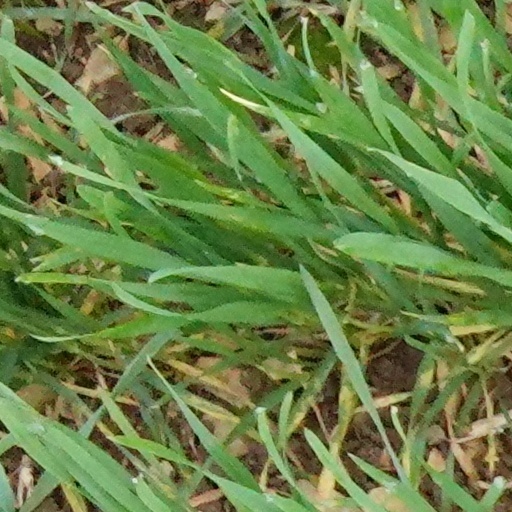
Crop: wheat